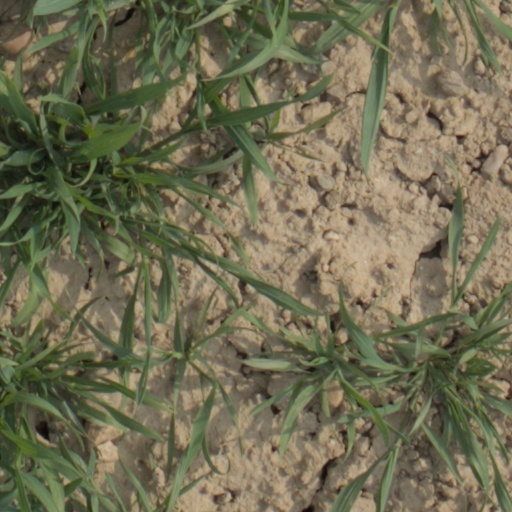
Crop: wheat